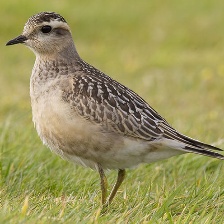
Species: INLAND DOTTEREL
Scientific name: CHARADRIUS AUSTRALIS